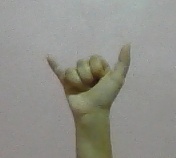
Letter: ya